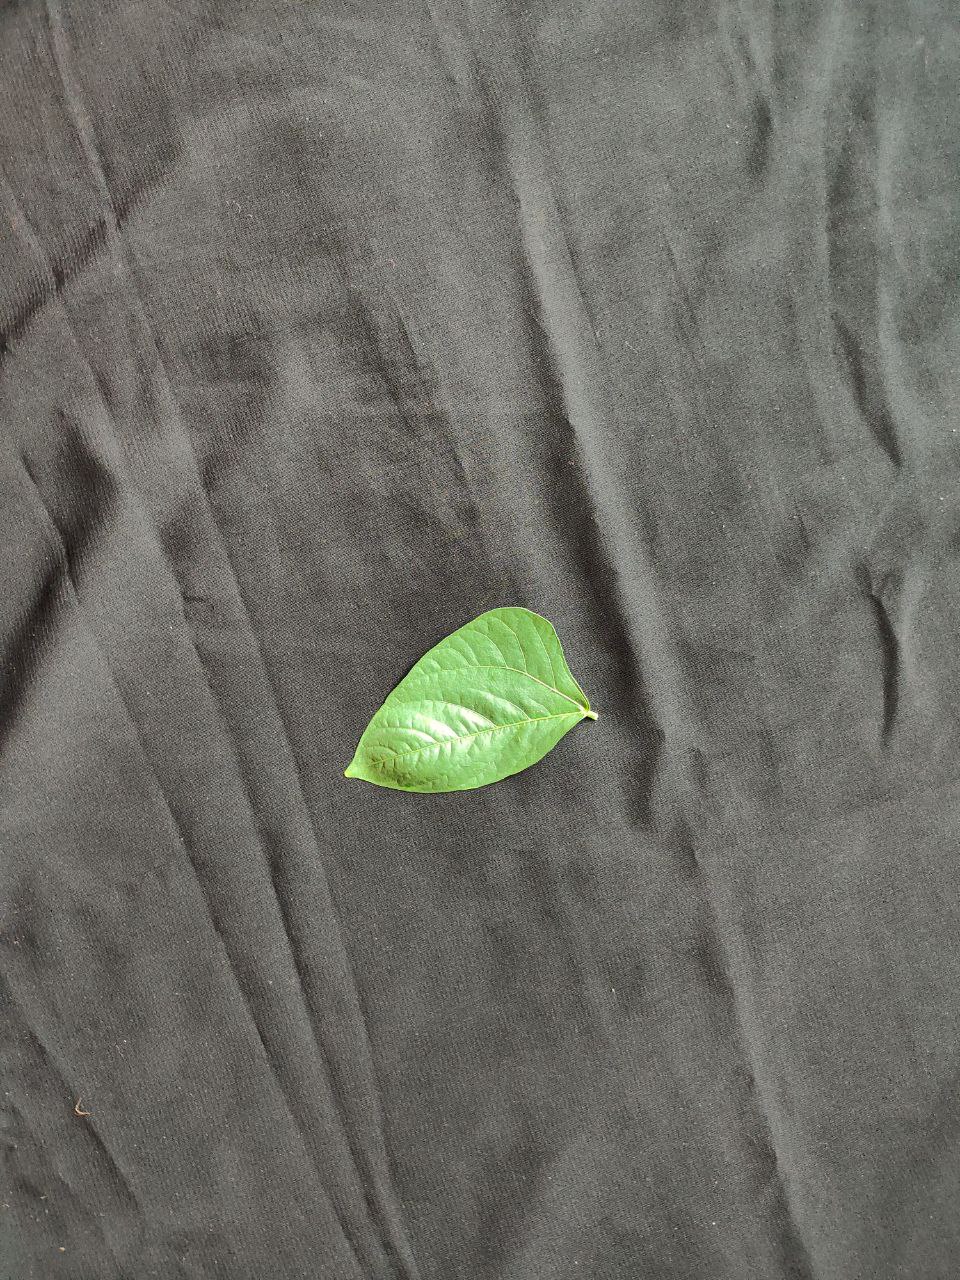
Crop: cowpea
Leaf condition: Fresh Leaf